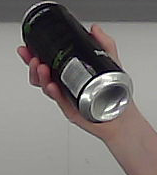
Product: monster_energydrink